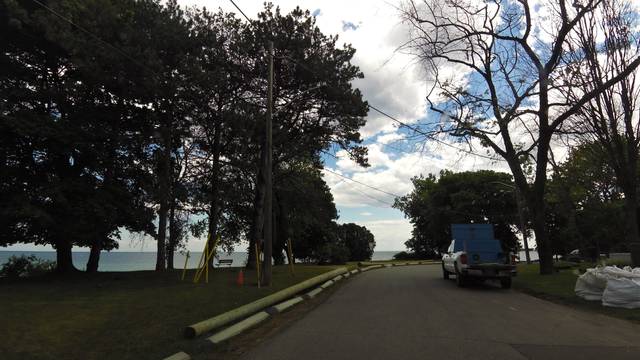
Region: Canada
Coordinates: 43.507, -79.603